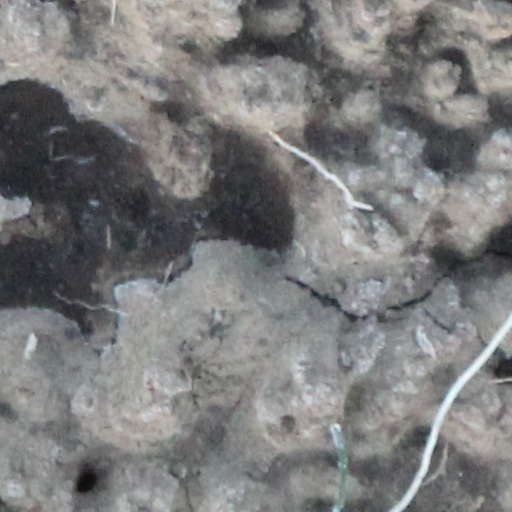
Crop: wheat